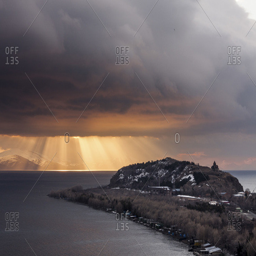
sun rays break through clouds over the ocean